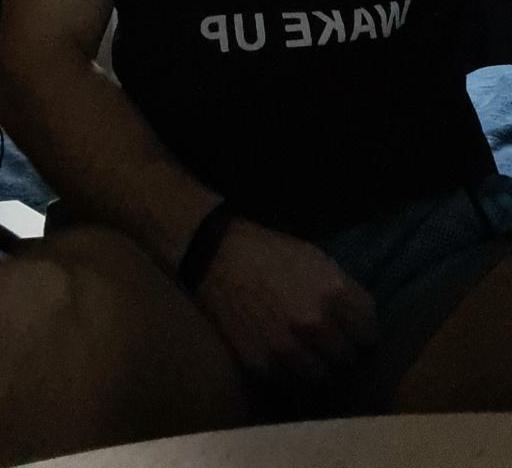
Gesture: no_gesture